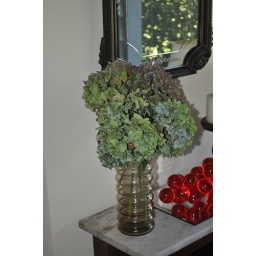
Hydrangea blooms dryng, glass grapes and a reflection of the outside world in a mirror.